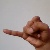
The image shows a hand gesture representing the letter 'J' in Indian Sign Language.